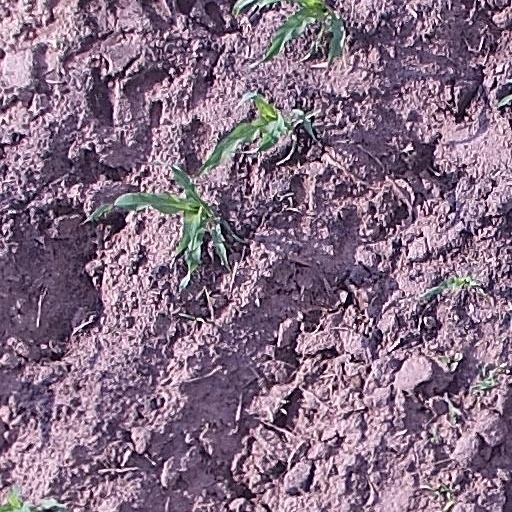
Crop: maize; corn